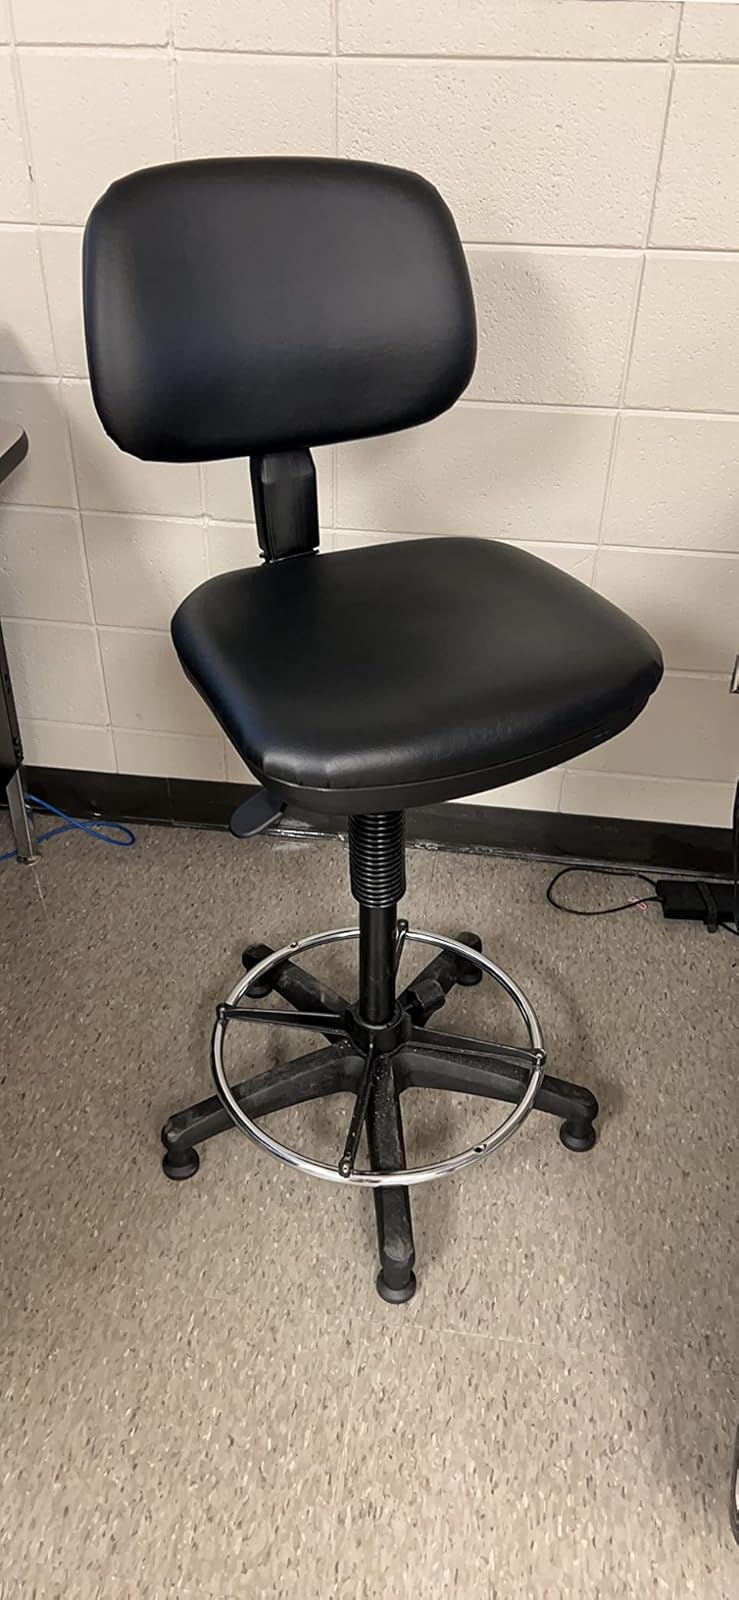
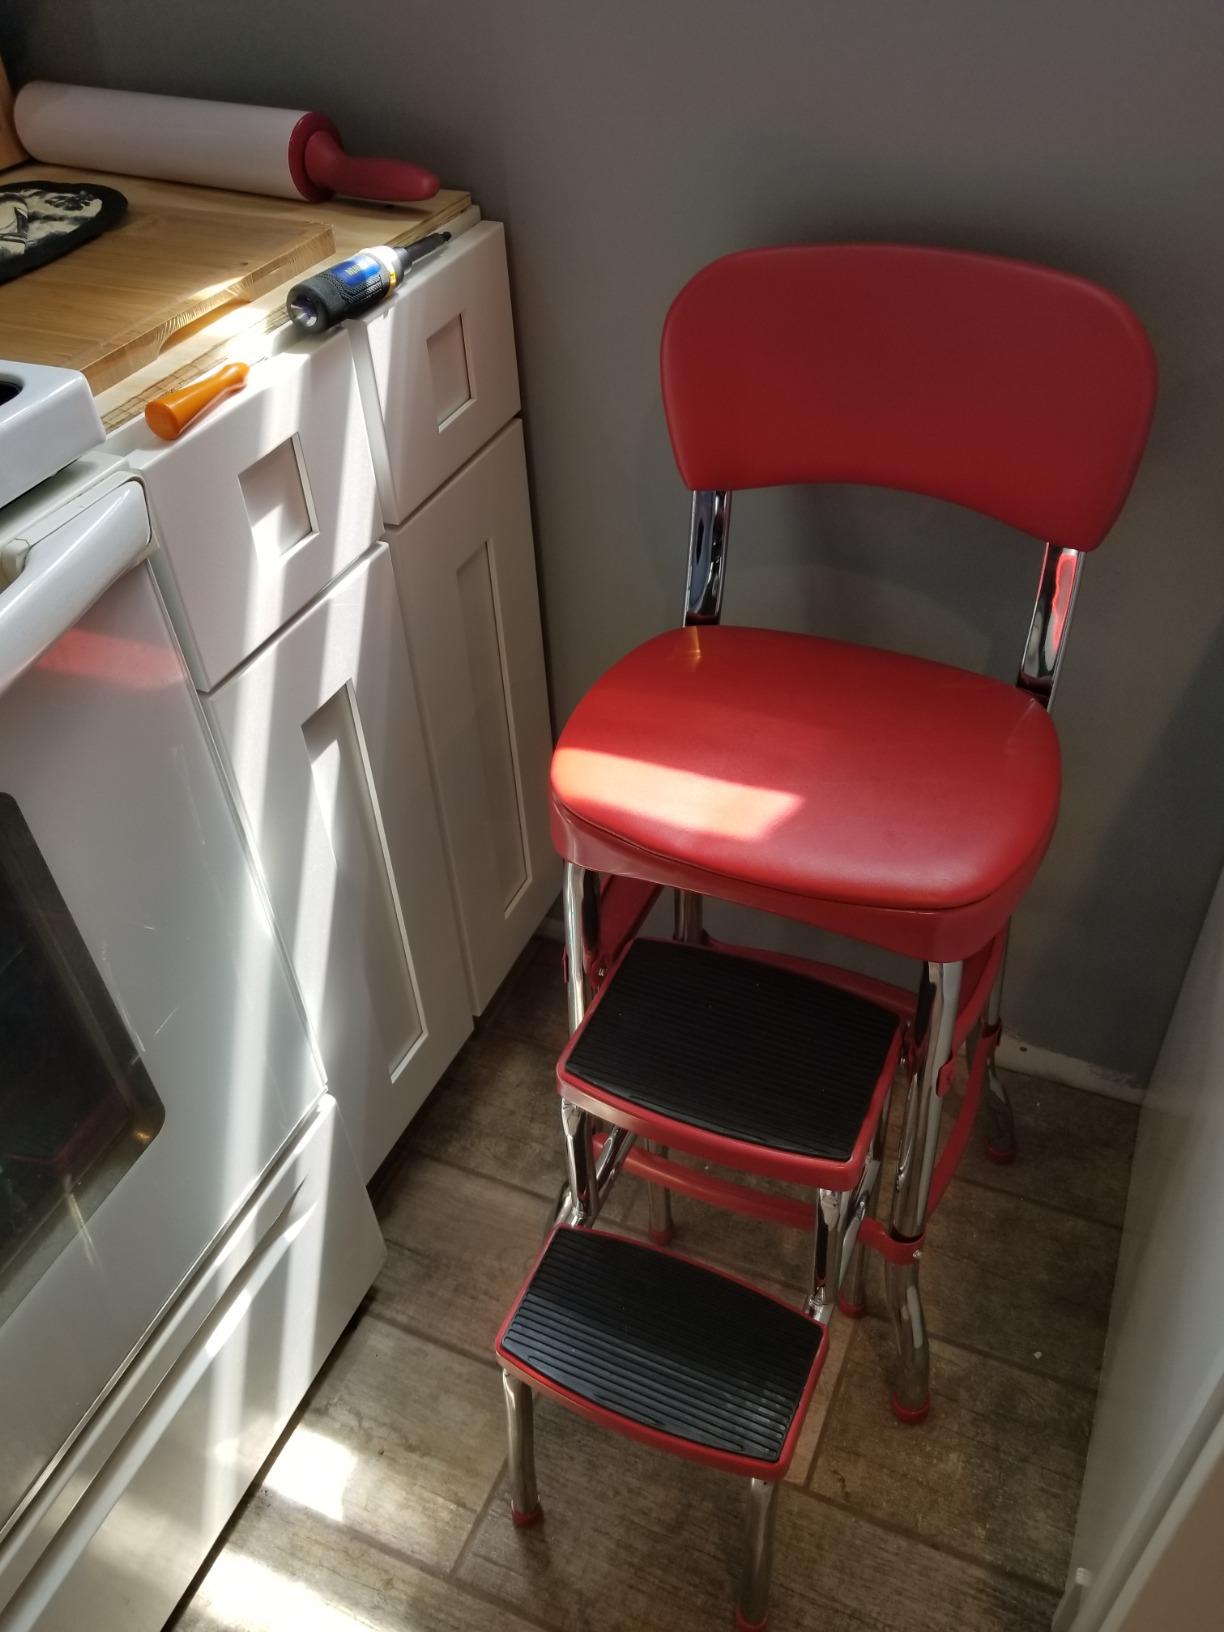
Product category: items_chair
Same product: no